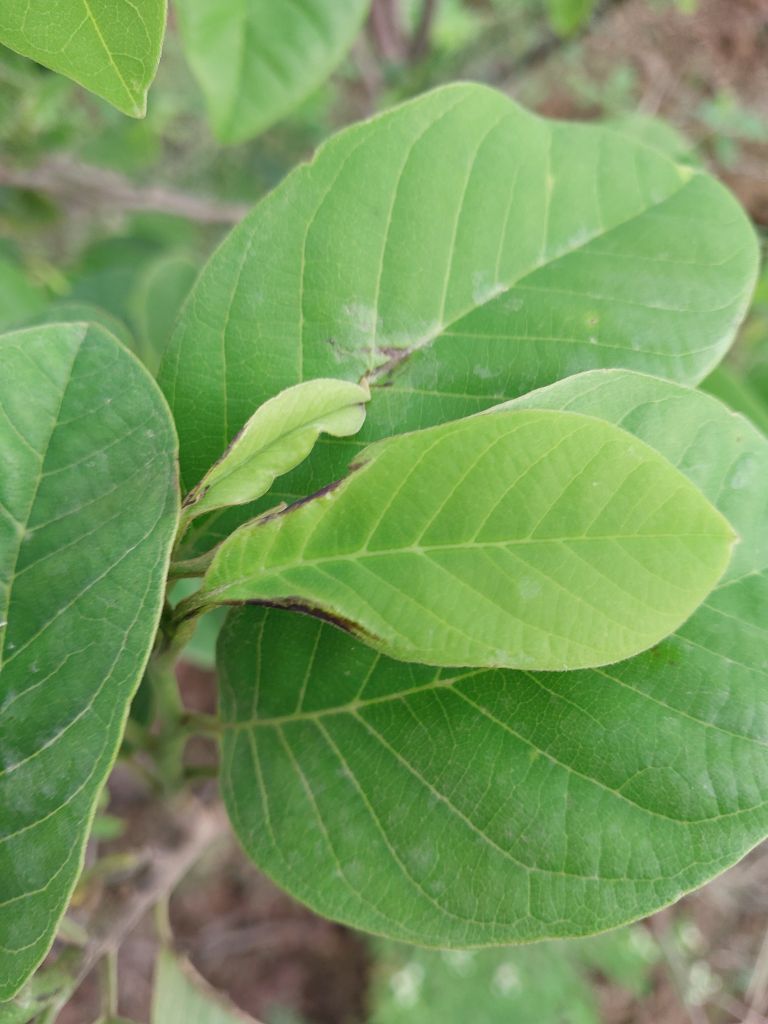
Disease label: Leaf spot on Leaves